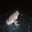
Label: frog